Jaff Decker

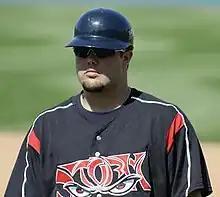
Decker with the Lake Elsinore Storm in

Promoted to the Lake Elsinore Storm in the High–A California League in 2010, Decker hit .262 with an .874 OPS, hit 17 home runs, and drove in 58 runs, but he was limited to 79 games by injuries. When he was placed with the San Antonio Missions in the Double–A Texas League in 2011, Decker's average fell to .236, but he hit 19 home runs, stole 15 bases, and scored 90 runs in 133 games, holding his OPS at .790. On November 20, 2012, the Padres added Decker to their 40-man roster to protect him from the Rule 5 draft. Decker started the 2012 season with San Antonio. and suffered from plantar fasciitis early in the season before he tore his plantar tendon on May 31, 2012. This limited him to only 47 games and a .184 batting average, three home runs, and nine RBI with San Antonio. Combined with a nine-game rehabilitation stint with the AZL Padres in which he batted .296, hit a home run, and drove in seven runs, he played in only 56 games and had only a .201 average for the 2012 season as a whole.